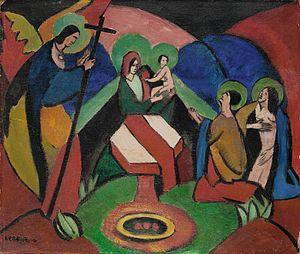
Josef Eberz, né le 3 juin 1880 à Limbourg-sur-la-Lahn et mort à Munich le 27 août 1942, est un peintre et aquafortiste allemand.